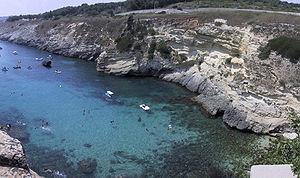
La province de Lecce est une province italienne faisant partie de la région des Pouilles et entièrement comprise dans le Salento. Elle compte environ 790 000 habitants et sa capitale est Lecce.